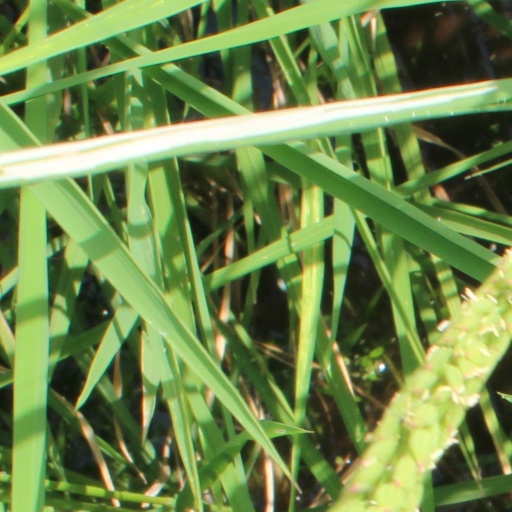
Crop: rice